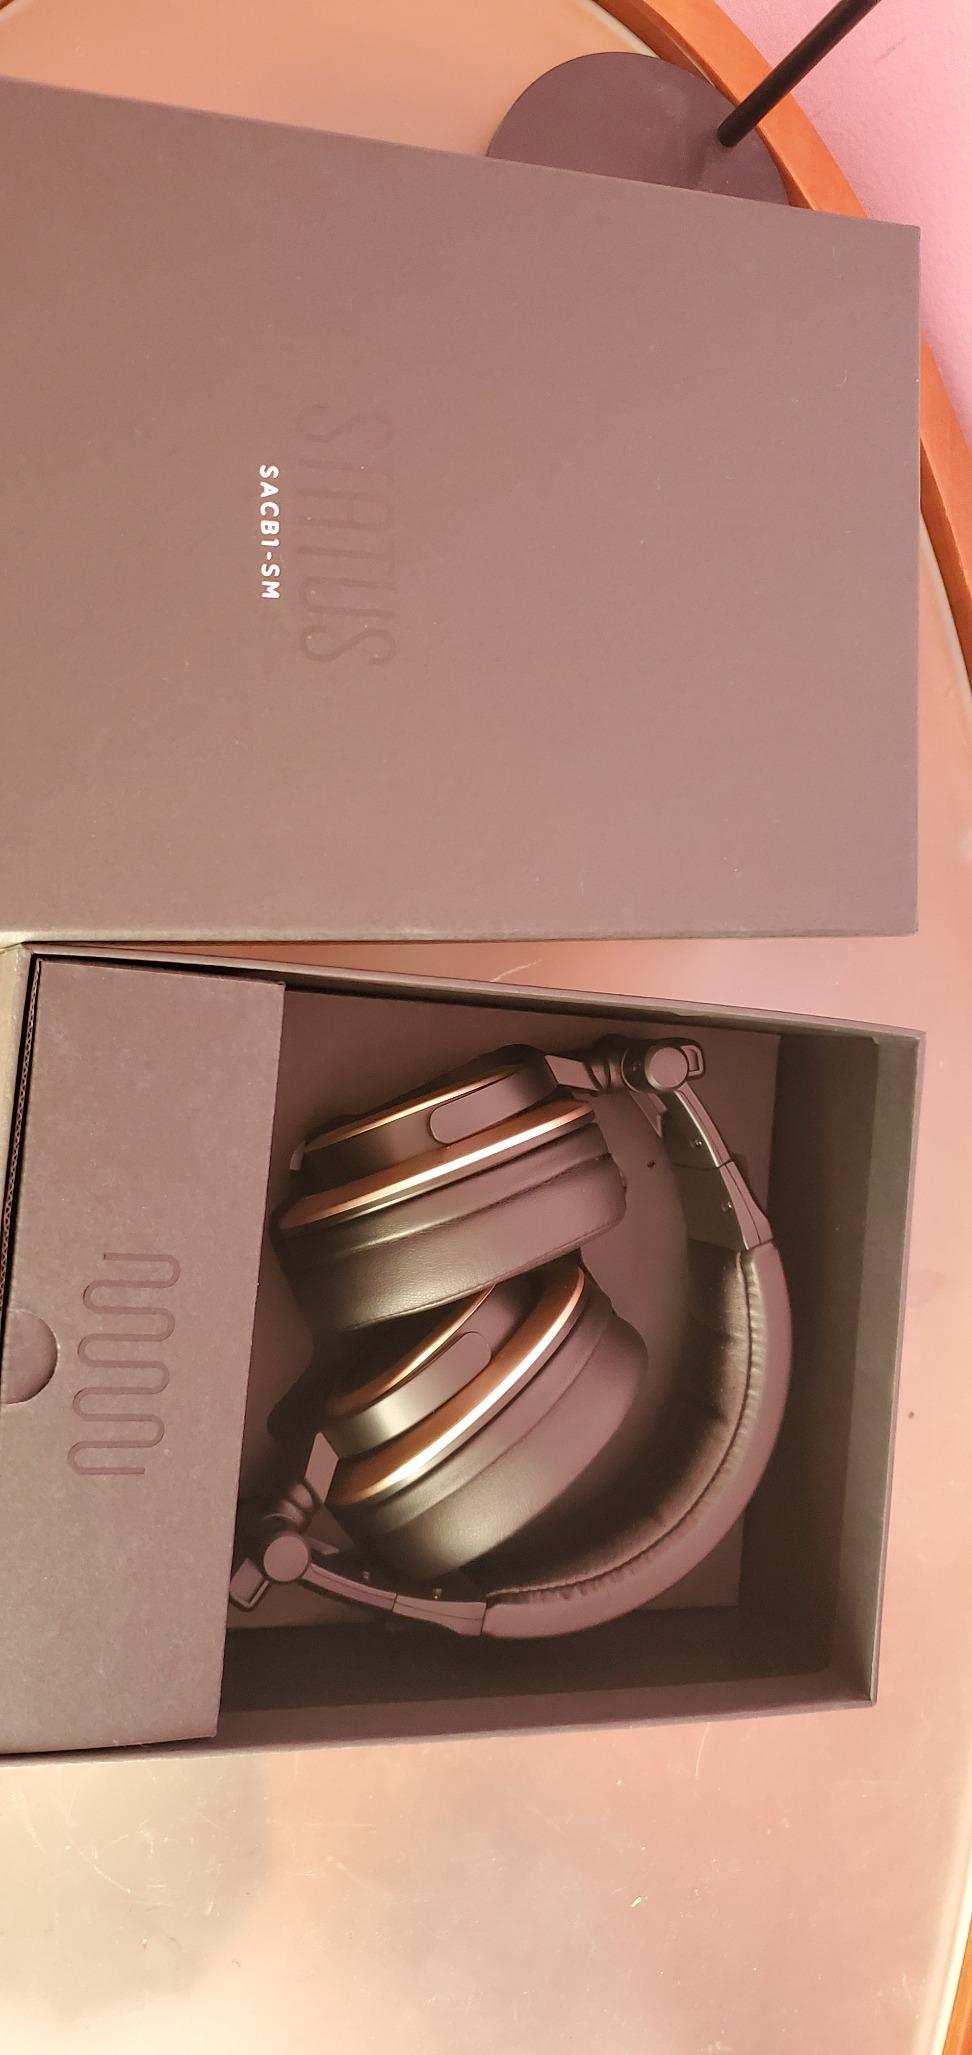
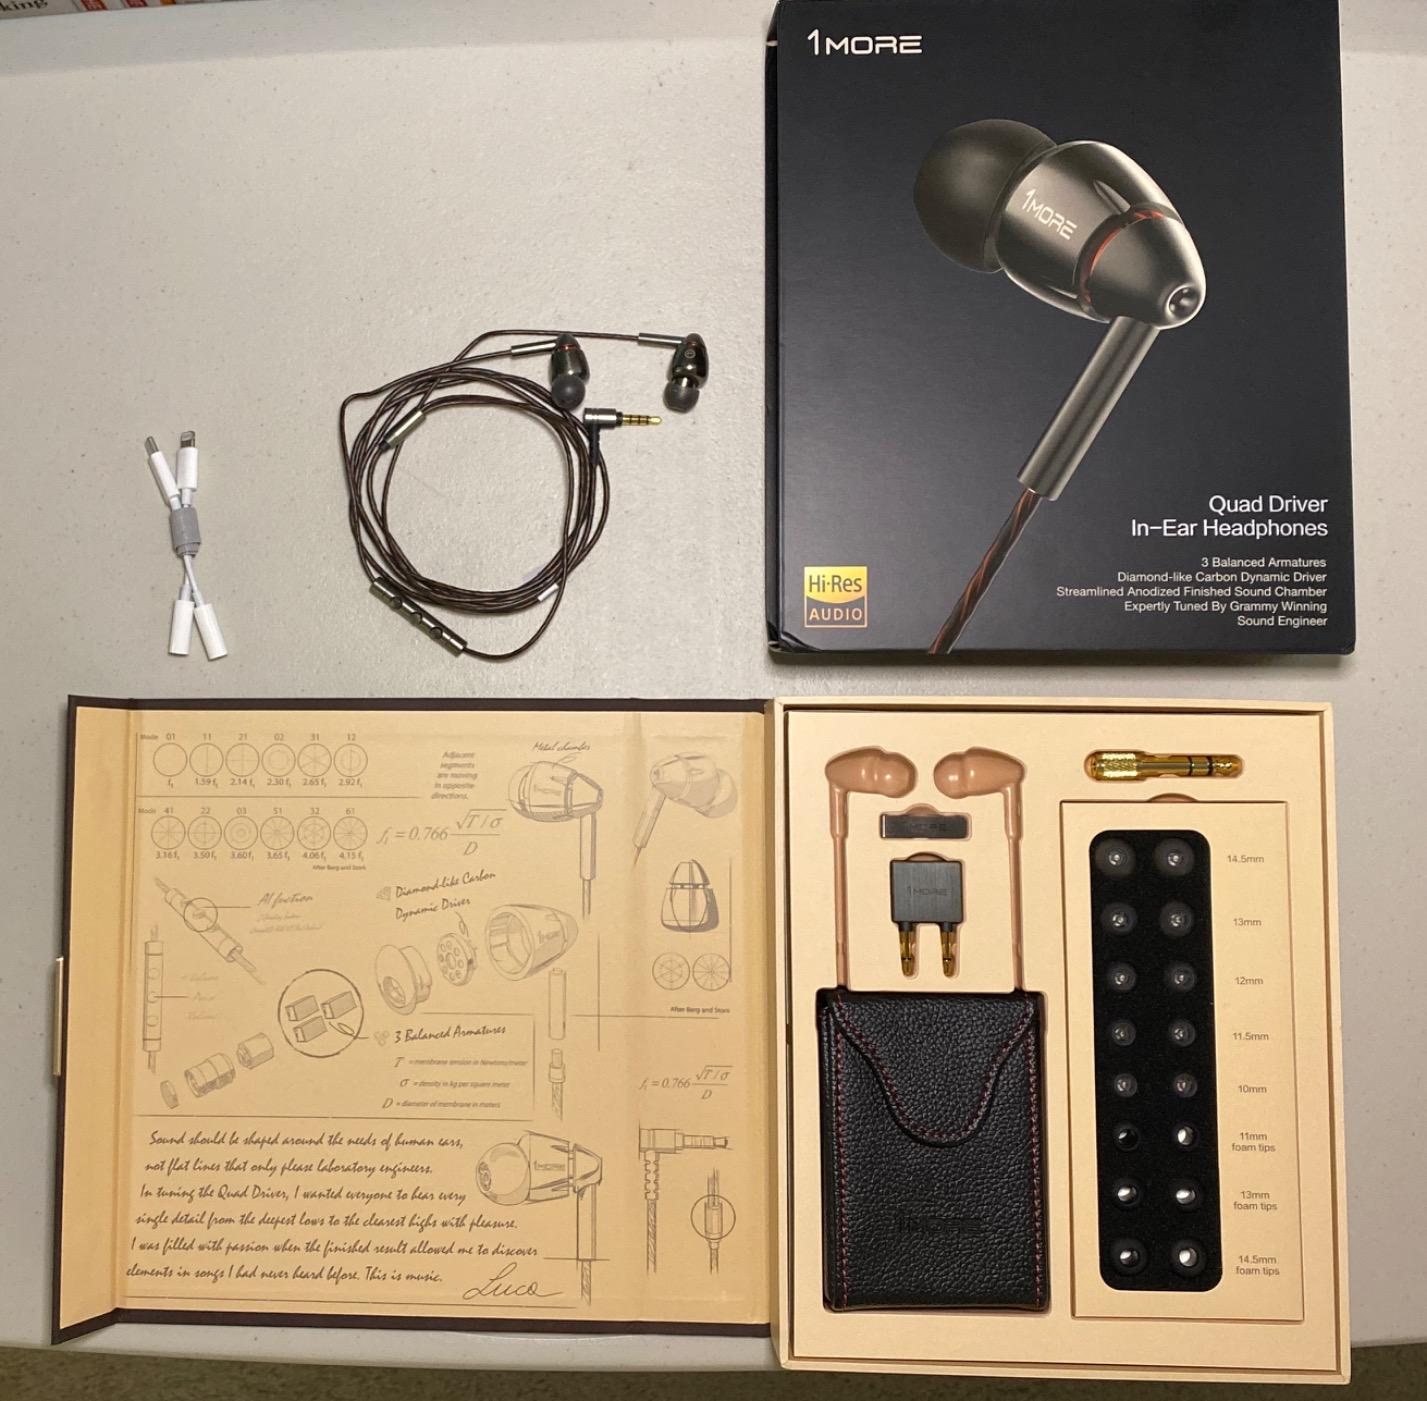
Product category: headphones
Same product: no